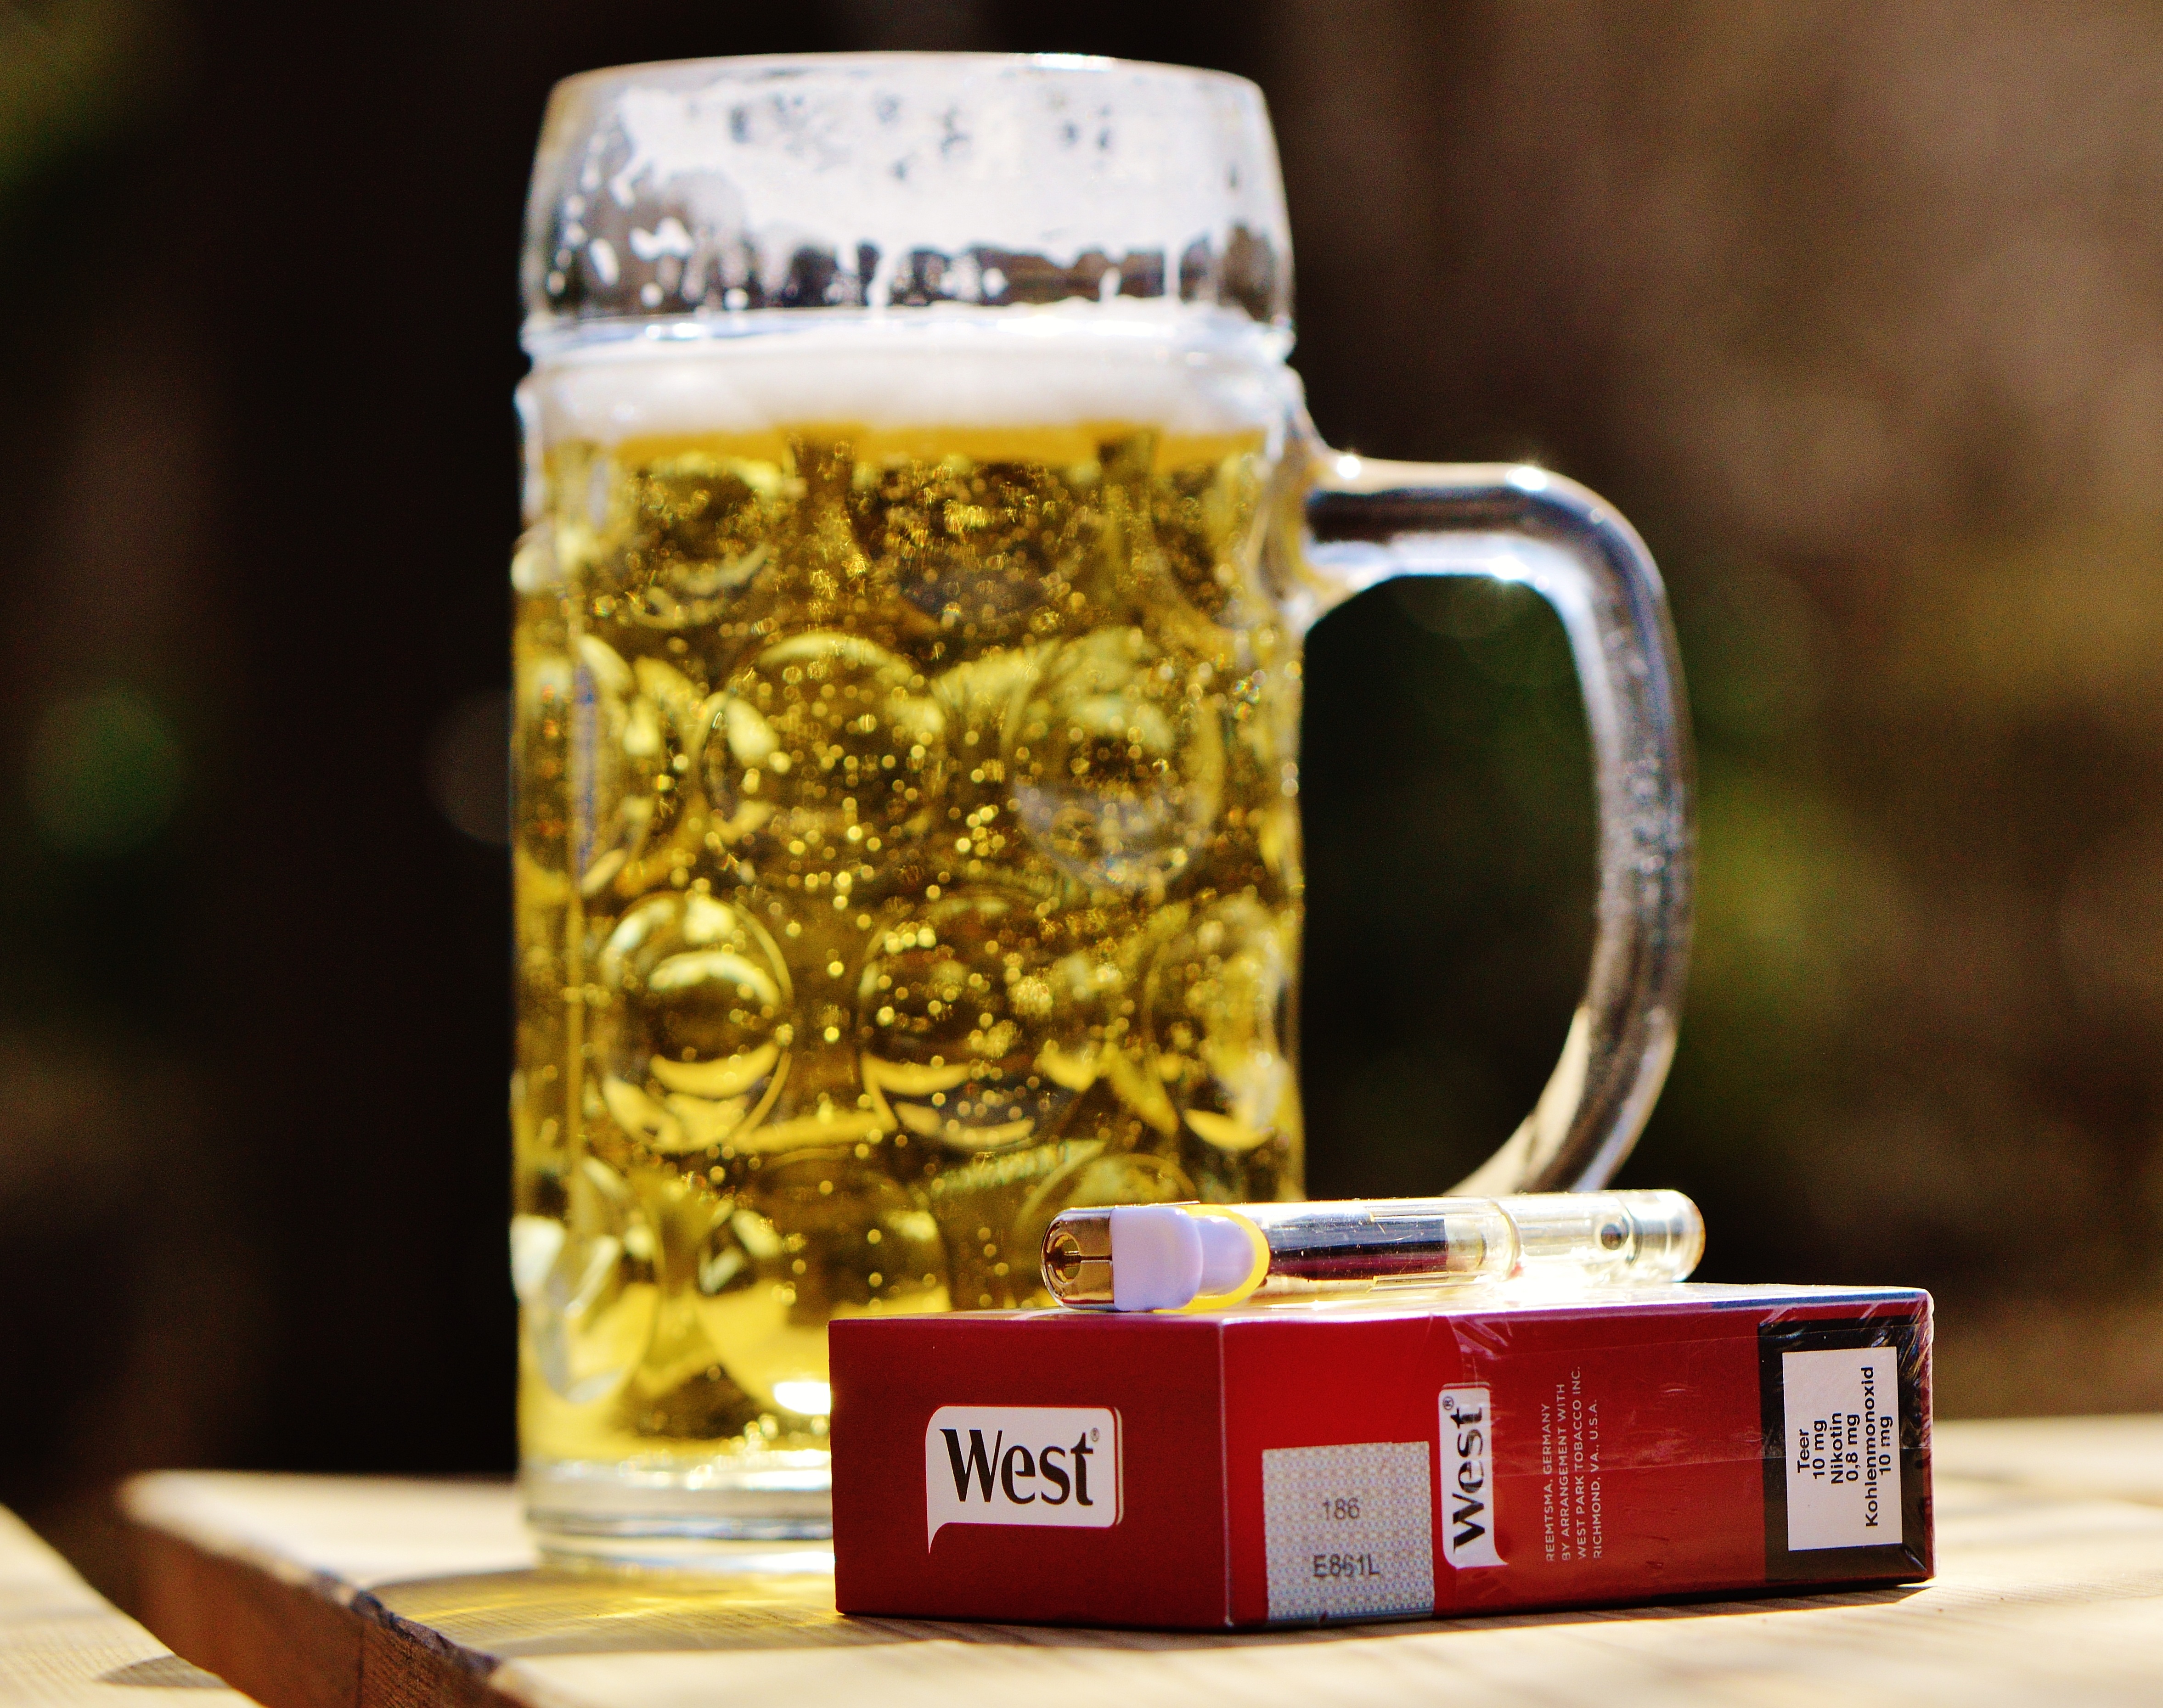
tea, glass, food, drink, beer, lighter, tap, cigarettes, refreshment, thirst, bavaria, munich, beer garden, thirst quencher, beer mug, beer glass, glass mug, beer drinking